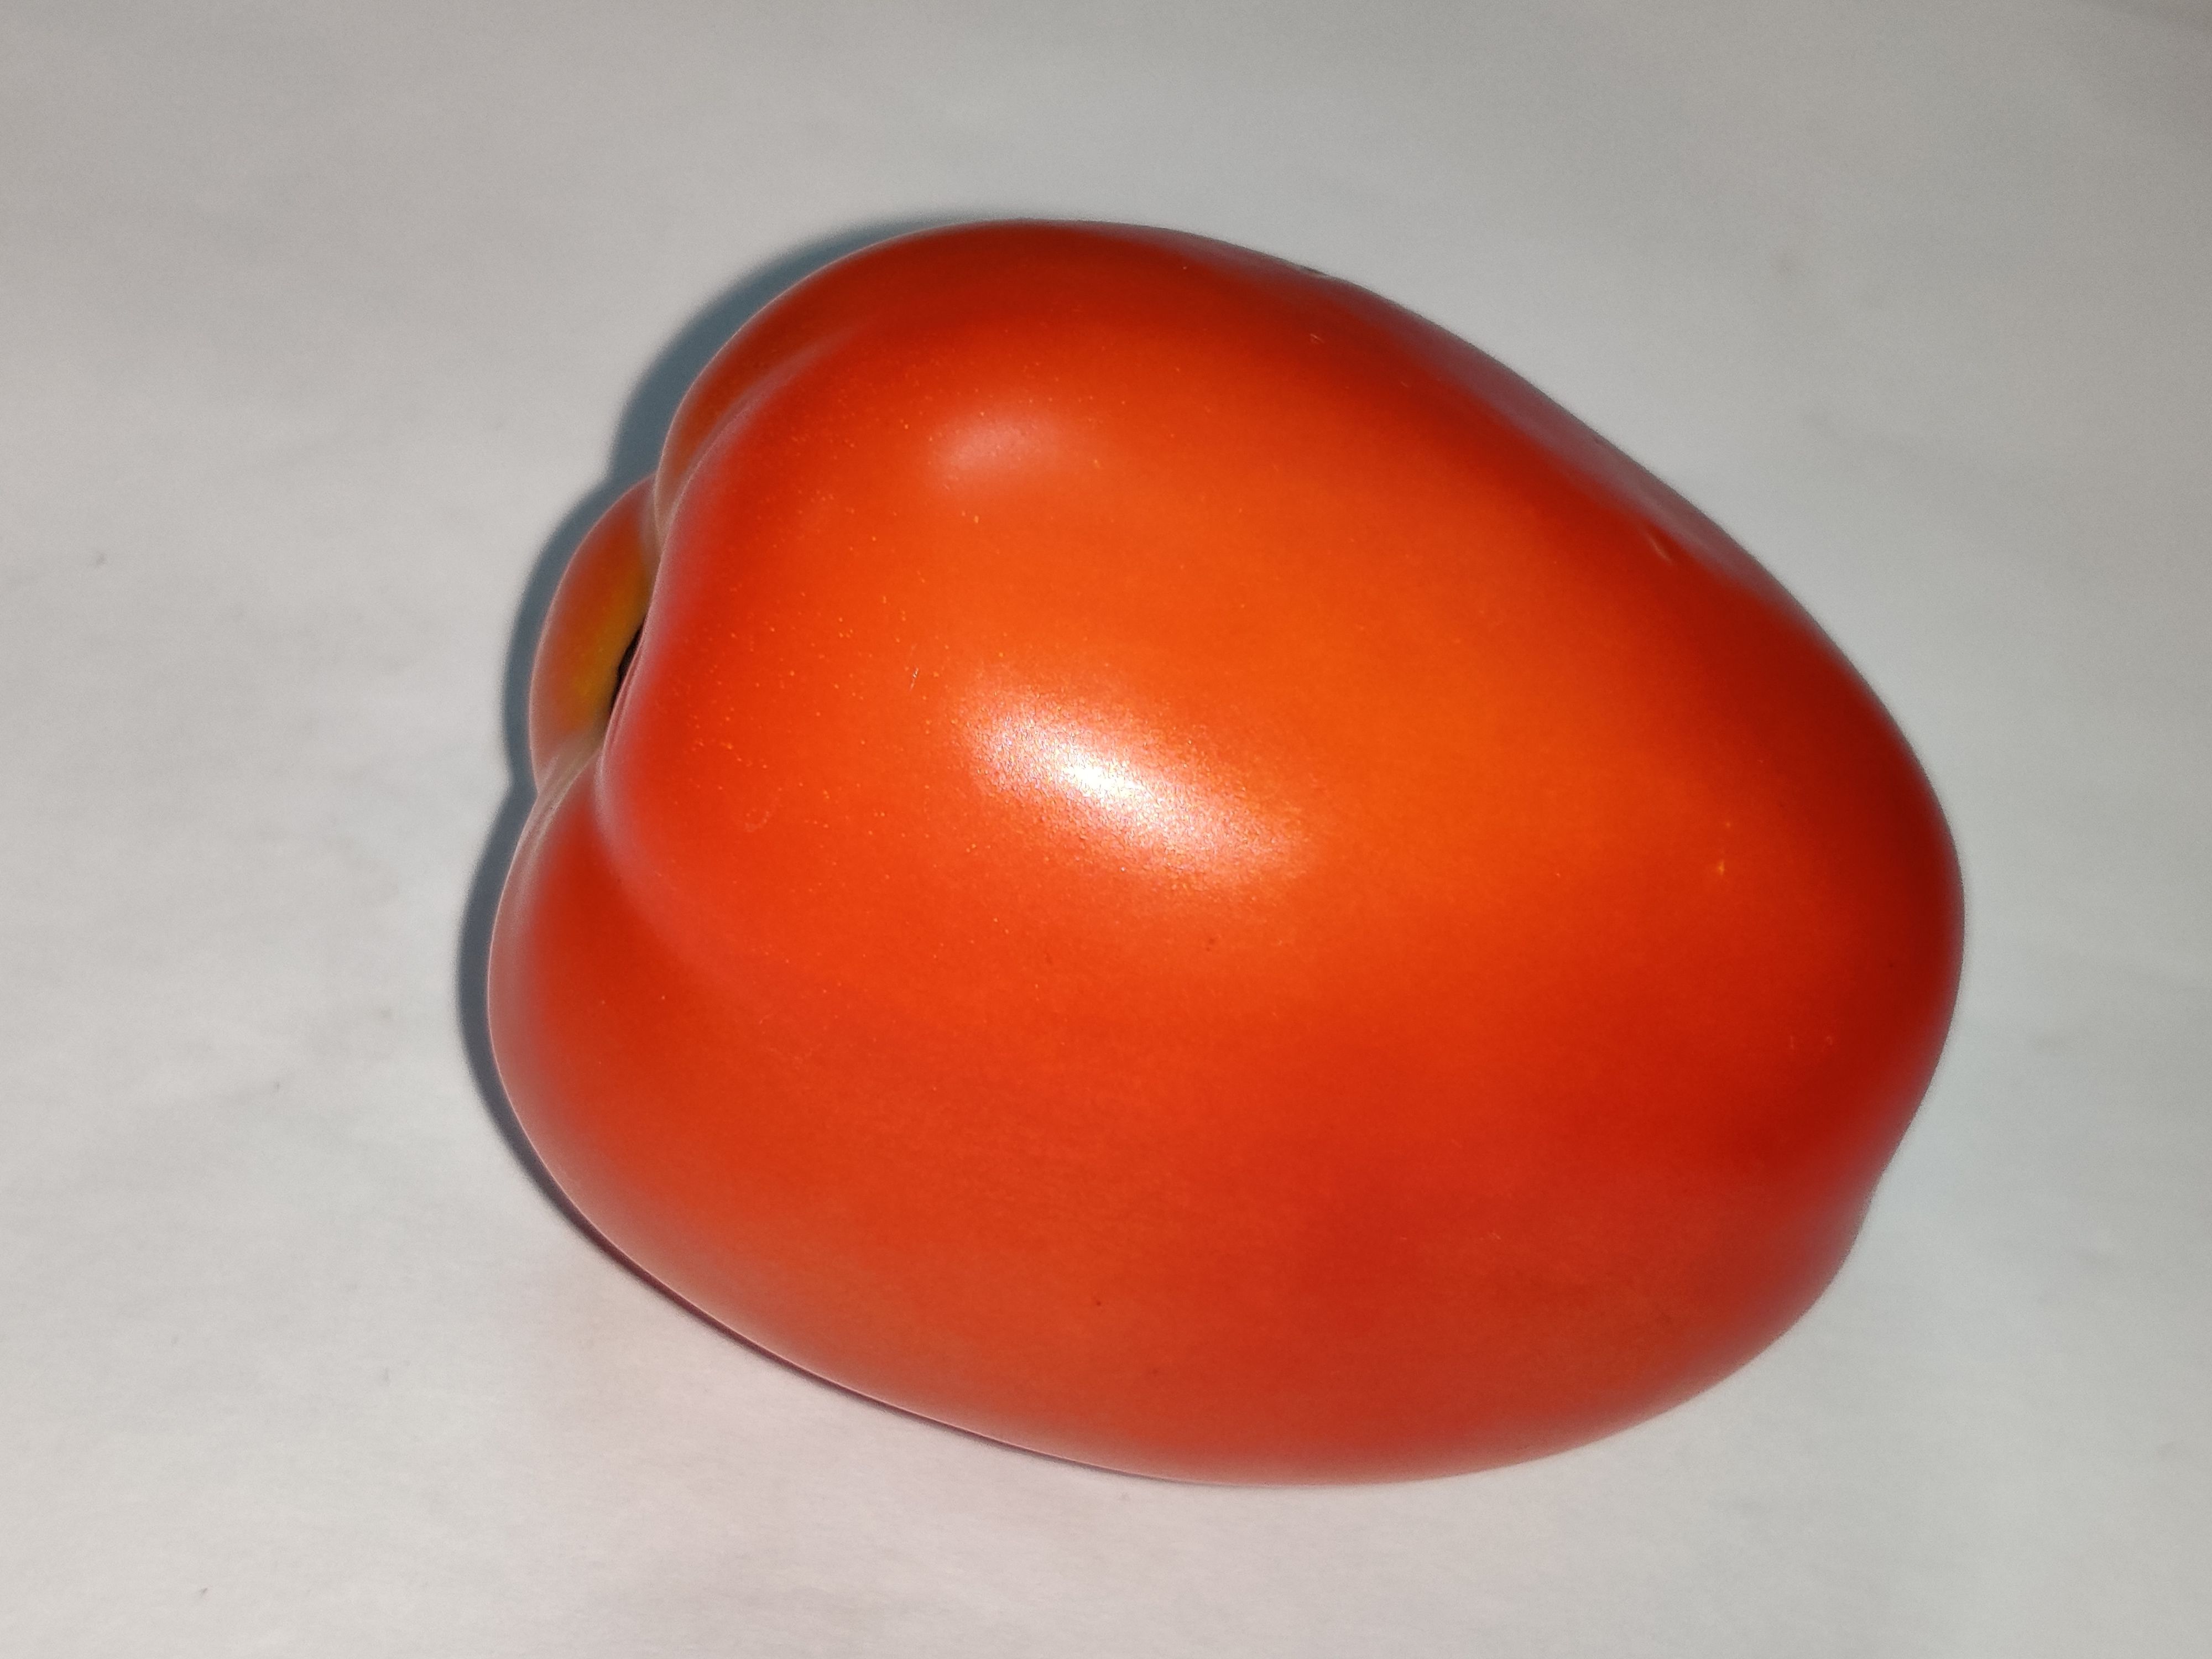
Fruit: tomatoes
Grade: 1st-grade